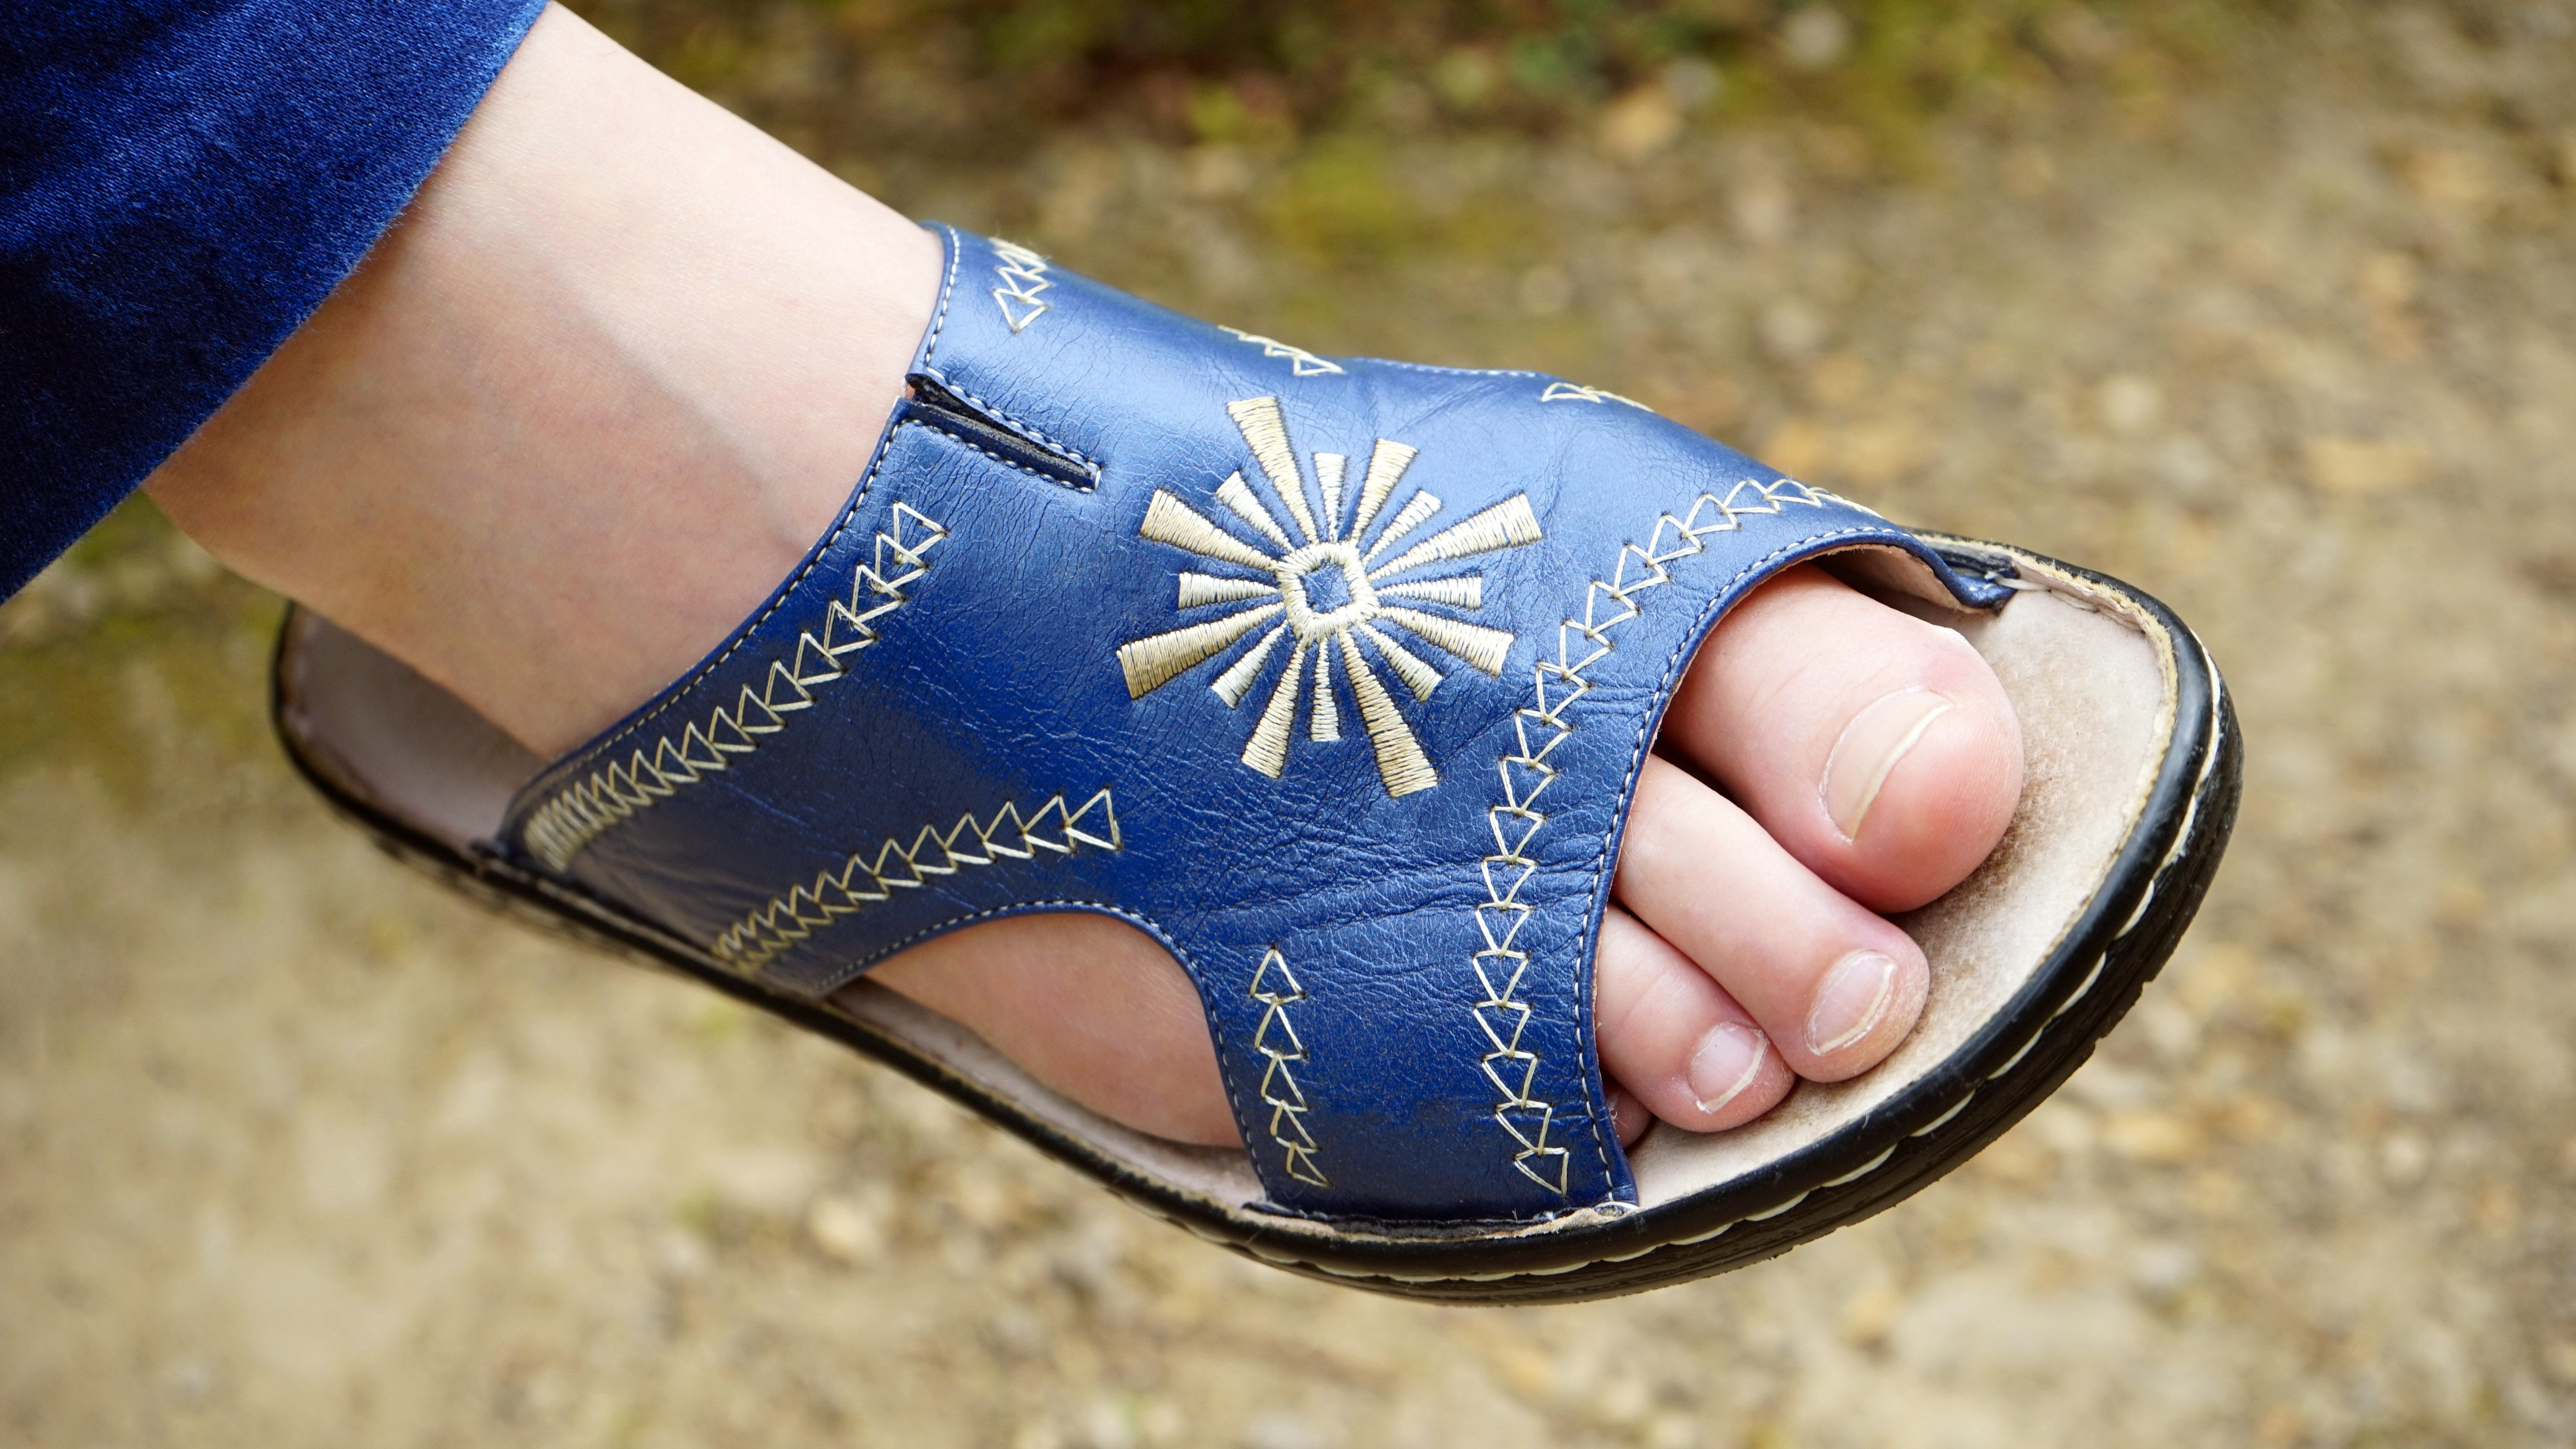
hand, shoe, woman, leather, feet, summer, female, leg, finger, jeans, spring, foot, fashion, blue, shopping, lifestyle, arm, nail, denim, sandal, close up, human body, footwear, style, toe, casual, outdoor shoe